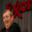
Label: man